Avezan

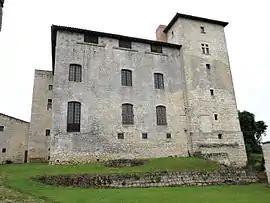
The castle in Avezan

Avezan is a commune in the Gers department in southwestern France.